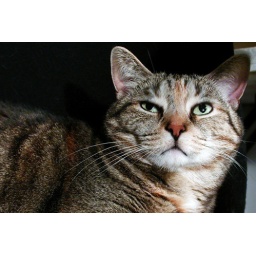
Xena gets more time in my desk chair than I do.